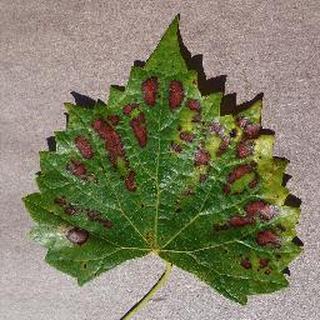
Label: grape_esca_black_measles